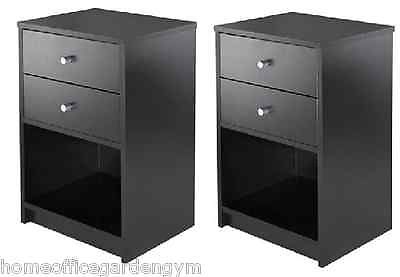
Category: table